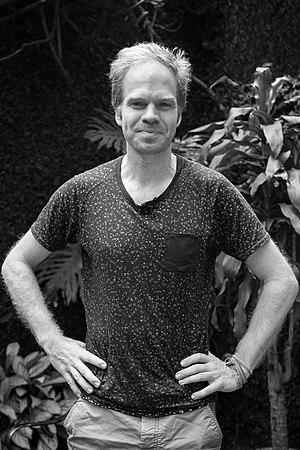
Tom Fassaert, né le 25 août 1979 à Naarden, est un réalisateur, scénariste et photographe néerlandais.